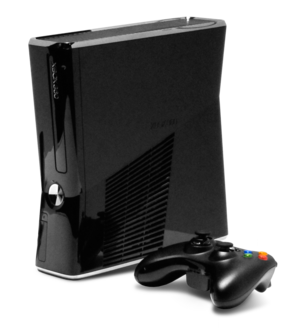
La Xbox 360 est une console de jeux vidéo développée par Microsoft, en coopération avec IBM, ATI Technologies, Samsung et SiS. Elle succède à la Xbox, et elle concurrence, dans la lignée des consoles de jeux vidéo de septième génération, la Wii de Nintendo et la PlayStation 3 de Sony.